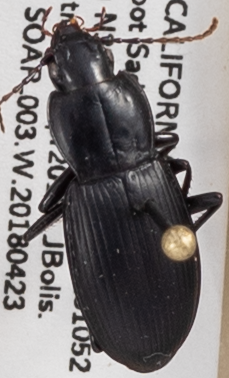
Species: Pterostichus ordinarius
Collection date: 2018-04-23
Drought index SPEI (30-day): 0.746
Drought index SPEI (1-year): -0.348
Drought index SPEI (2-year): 0.71